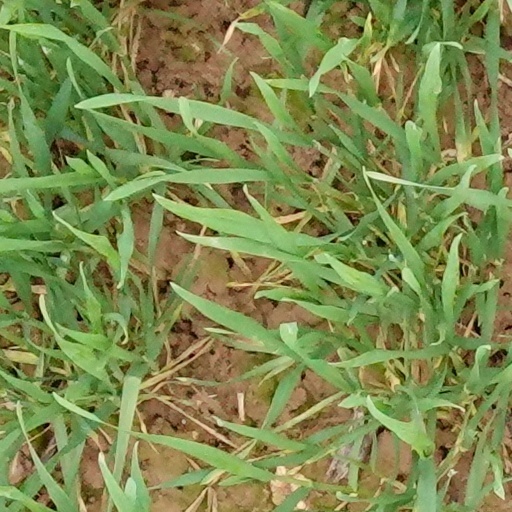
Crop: wheat